Aotea Harbour

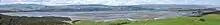
Looking southwest from Phillips Rd

Aotea Harbour is a drowned valley system following the post glacial Aranuian sea level rise of over 100m in the last 14,000 years, but its level may also be influenced by the Makomako and Te Maari faults. It has a high-tide area of and a low-tide area of .